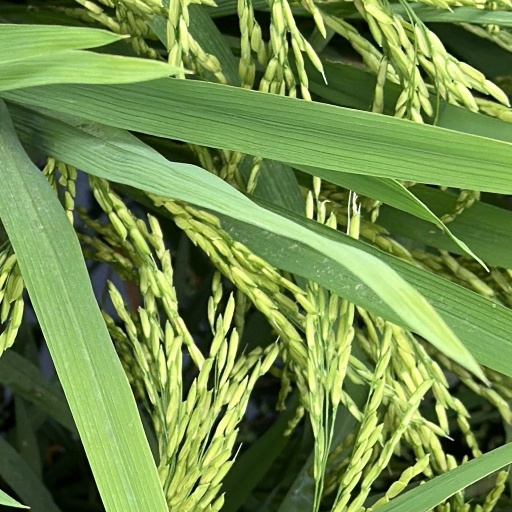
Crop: rice